Vulture (Marvel Comics)

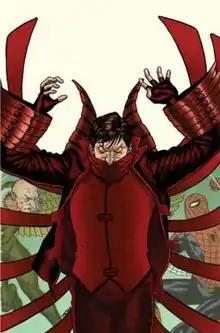
Jimmy Natale as Vulture. Cover to "The Amazing Spider-Man" #623. Art by Joe Quinones.

A fourth Vulture appears in the story arc "Spider-Man 24/7". He is a human/bird hybrid vigilante rather than supervillain, mercilessly killing and eating criminals. While fighting, he temporarily blinded Spider-Man with an acid that the creature spits in his face. Spider-Man defeated a newer Vulture in the Yankee Stadium.